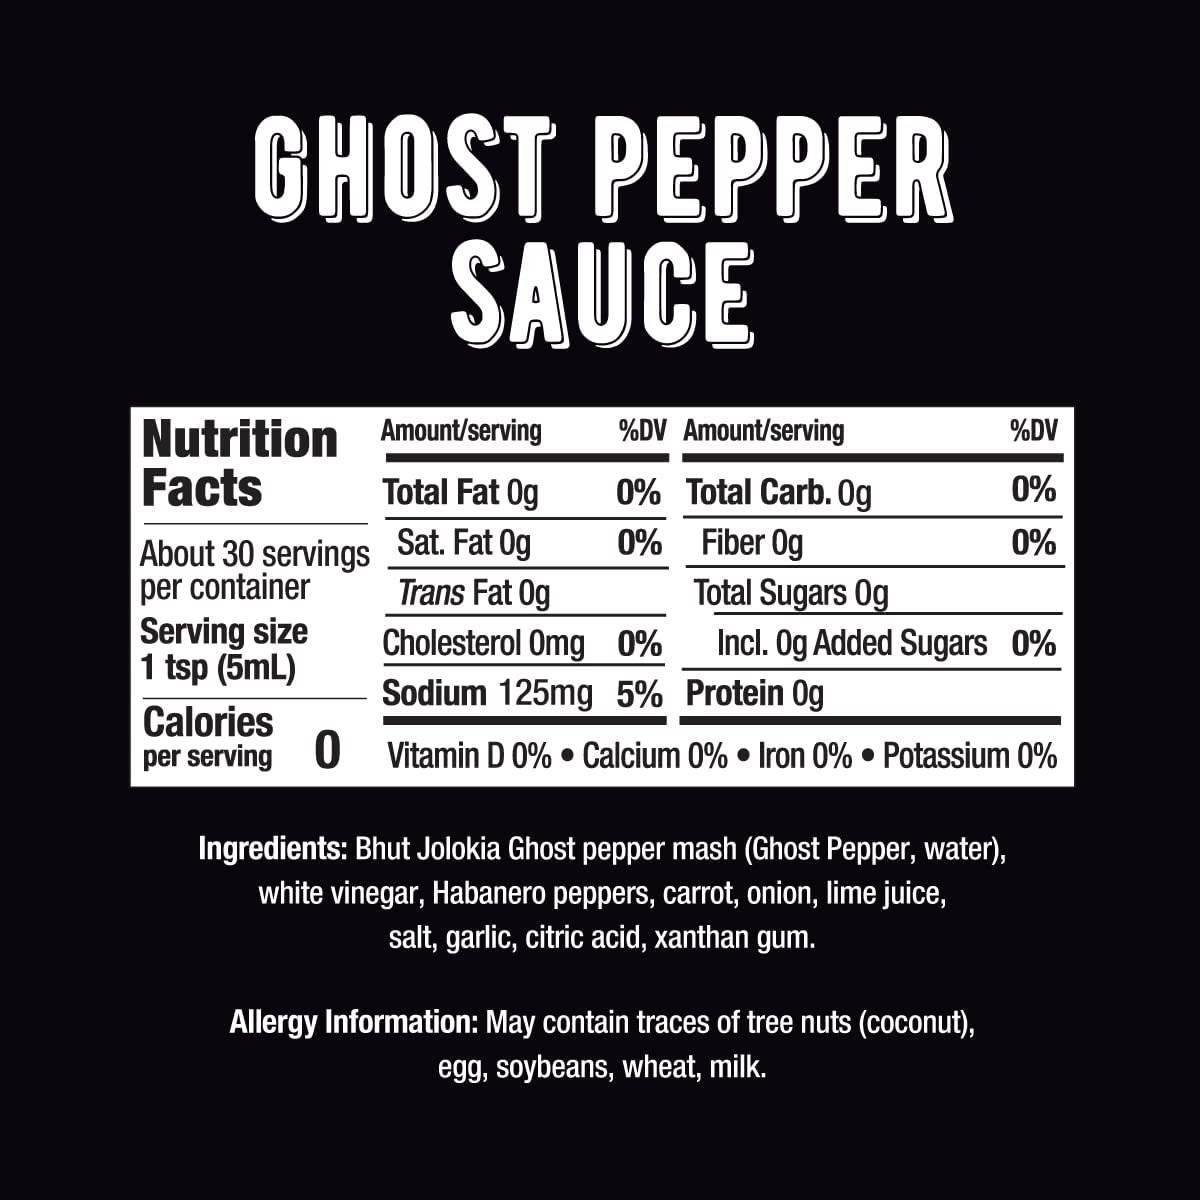
Item Name: Melinda’s Ghost Pepper Hot Sauce - Gourmet Extra Spicy Hot Sauce - Made with Fresh Ingredients, Ghost Peppers (Bhut Jolokia), Habanero Pepper, Carrot, Garlic, Lime Juice - 5oz, 3 Pack
Bullet Point 1: TURN UP THE HEAT: Our ghost pepper sauce is made the Melinda’s way, striking the perfect balance of heat and flavor by combining the fiery heat from Bhut Jolokia chili peppers that clock in at 1 million scoville units, a hit of acidity from lime juice and rich flavors from carrots, garlic and onion.
Bullet Point 2: SET YOUR MOUTH ON FLAVOR: You want fire? That’s easy. Anyone can strike a match, but few can strike a balance. Our ghost pepper sauce is a fiery 5 out of 5 heat level combined with a complex blend of spice, acidity, and vegetal savoriness that packs a punch of sizzling heat without losing out on its deep flavor.
Bullet Point 3: WHOLE, FRESH INGREDIENTS: Real ingredients like carrot, garlic, onion and lime juice plus the best peppers on the planet, Melinda’s crafts their condiment sauces with whole, fresh ingredients for people who care about those kinds of things. Allergens - This product may contain traces of tree nuts (coconut), egg, soybeans, wheat, milk.
Bullet Point 4: LEVELED UP FOOD, EVERYDAY PRICE: Level up your favorite dishes with a spicy kick from Melinda’s Ghost Pepper Hot sauce! This spicy sauce enhances the flavor and turns up the heat on whatever you are eating right now. Try it on fried chicken, tacos, pizza, burgers and more!
Bullet Point 5: MADE THE MELINDA’S WAY: At Melinda’s, our philosophy is simple: heat and flavor mean everything. We pride ourselves on striking that perfect balance of heat and flavor in every sauce we make so that you can have an eating experience unlike any other.
Value: 15.0
Unit: Fl Oz

Price: 10.935